Romanian literature

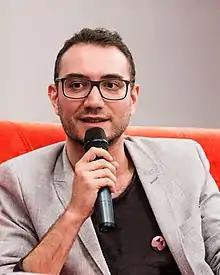
Claudiu Komartin

George Bacovia was a symbolist poet. While he initially belonged to the local Symbolist movement, his poetry came to be seen as a precursor of Romanian Modernism. Some important literary figures of this period were also active in other domains. Vasile Voiculescu was a Romanian poet, short-story writer, playwright, and physician. Ion Barbu was a poet, as well as an important mathematician.